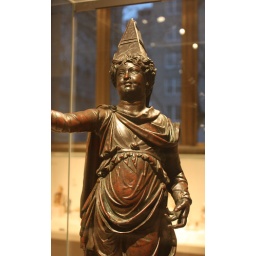
Bronze statuette of a boy in Eastern dress